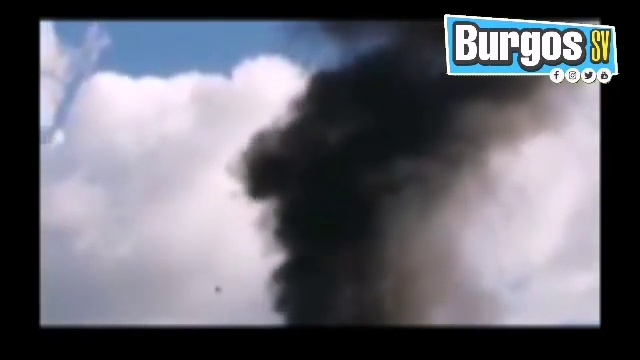
Fire: no
Smoke: yes